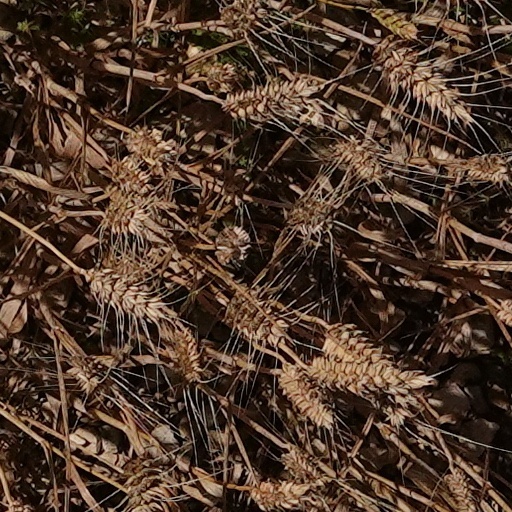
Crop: wheat